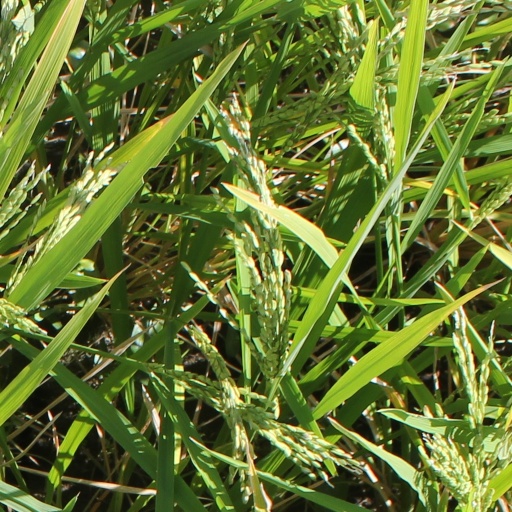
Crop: rice